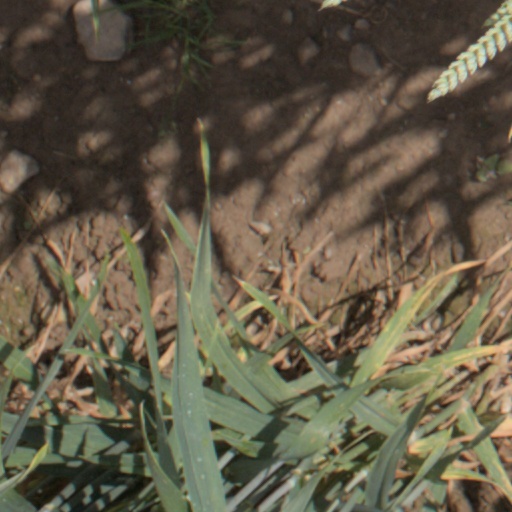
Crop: wheat